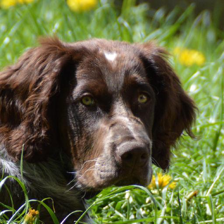
Label: animals